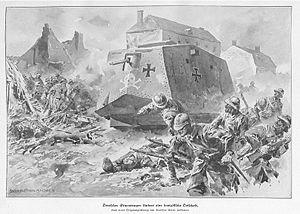
L'insigne allemand Totenkopf représente une tête de mort vue de face puis de trois quarts sous le IIIᵉ Reich, deux fémurs se croisant au-dessous puis derrière la mâchoire.
Le Sturmpanzerwagen A7V fut le seul char d'assaut développé et déployé par l'armée allemande durant la Première Guerre mondiale. Le premier exemplaire fut livré le 1ᵉʳ octobre 1917. Le haut commandement allemand ne croyant pas à l'utilité du char d'assaut, sa fabrication ne fut pas prioritaire : il y eut plus de chars britanniques capturés dits Beutepanzer et utilisés par les forces allemandes que d'A7V, qui ne fut produit qu'à 20 exemplaires.